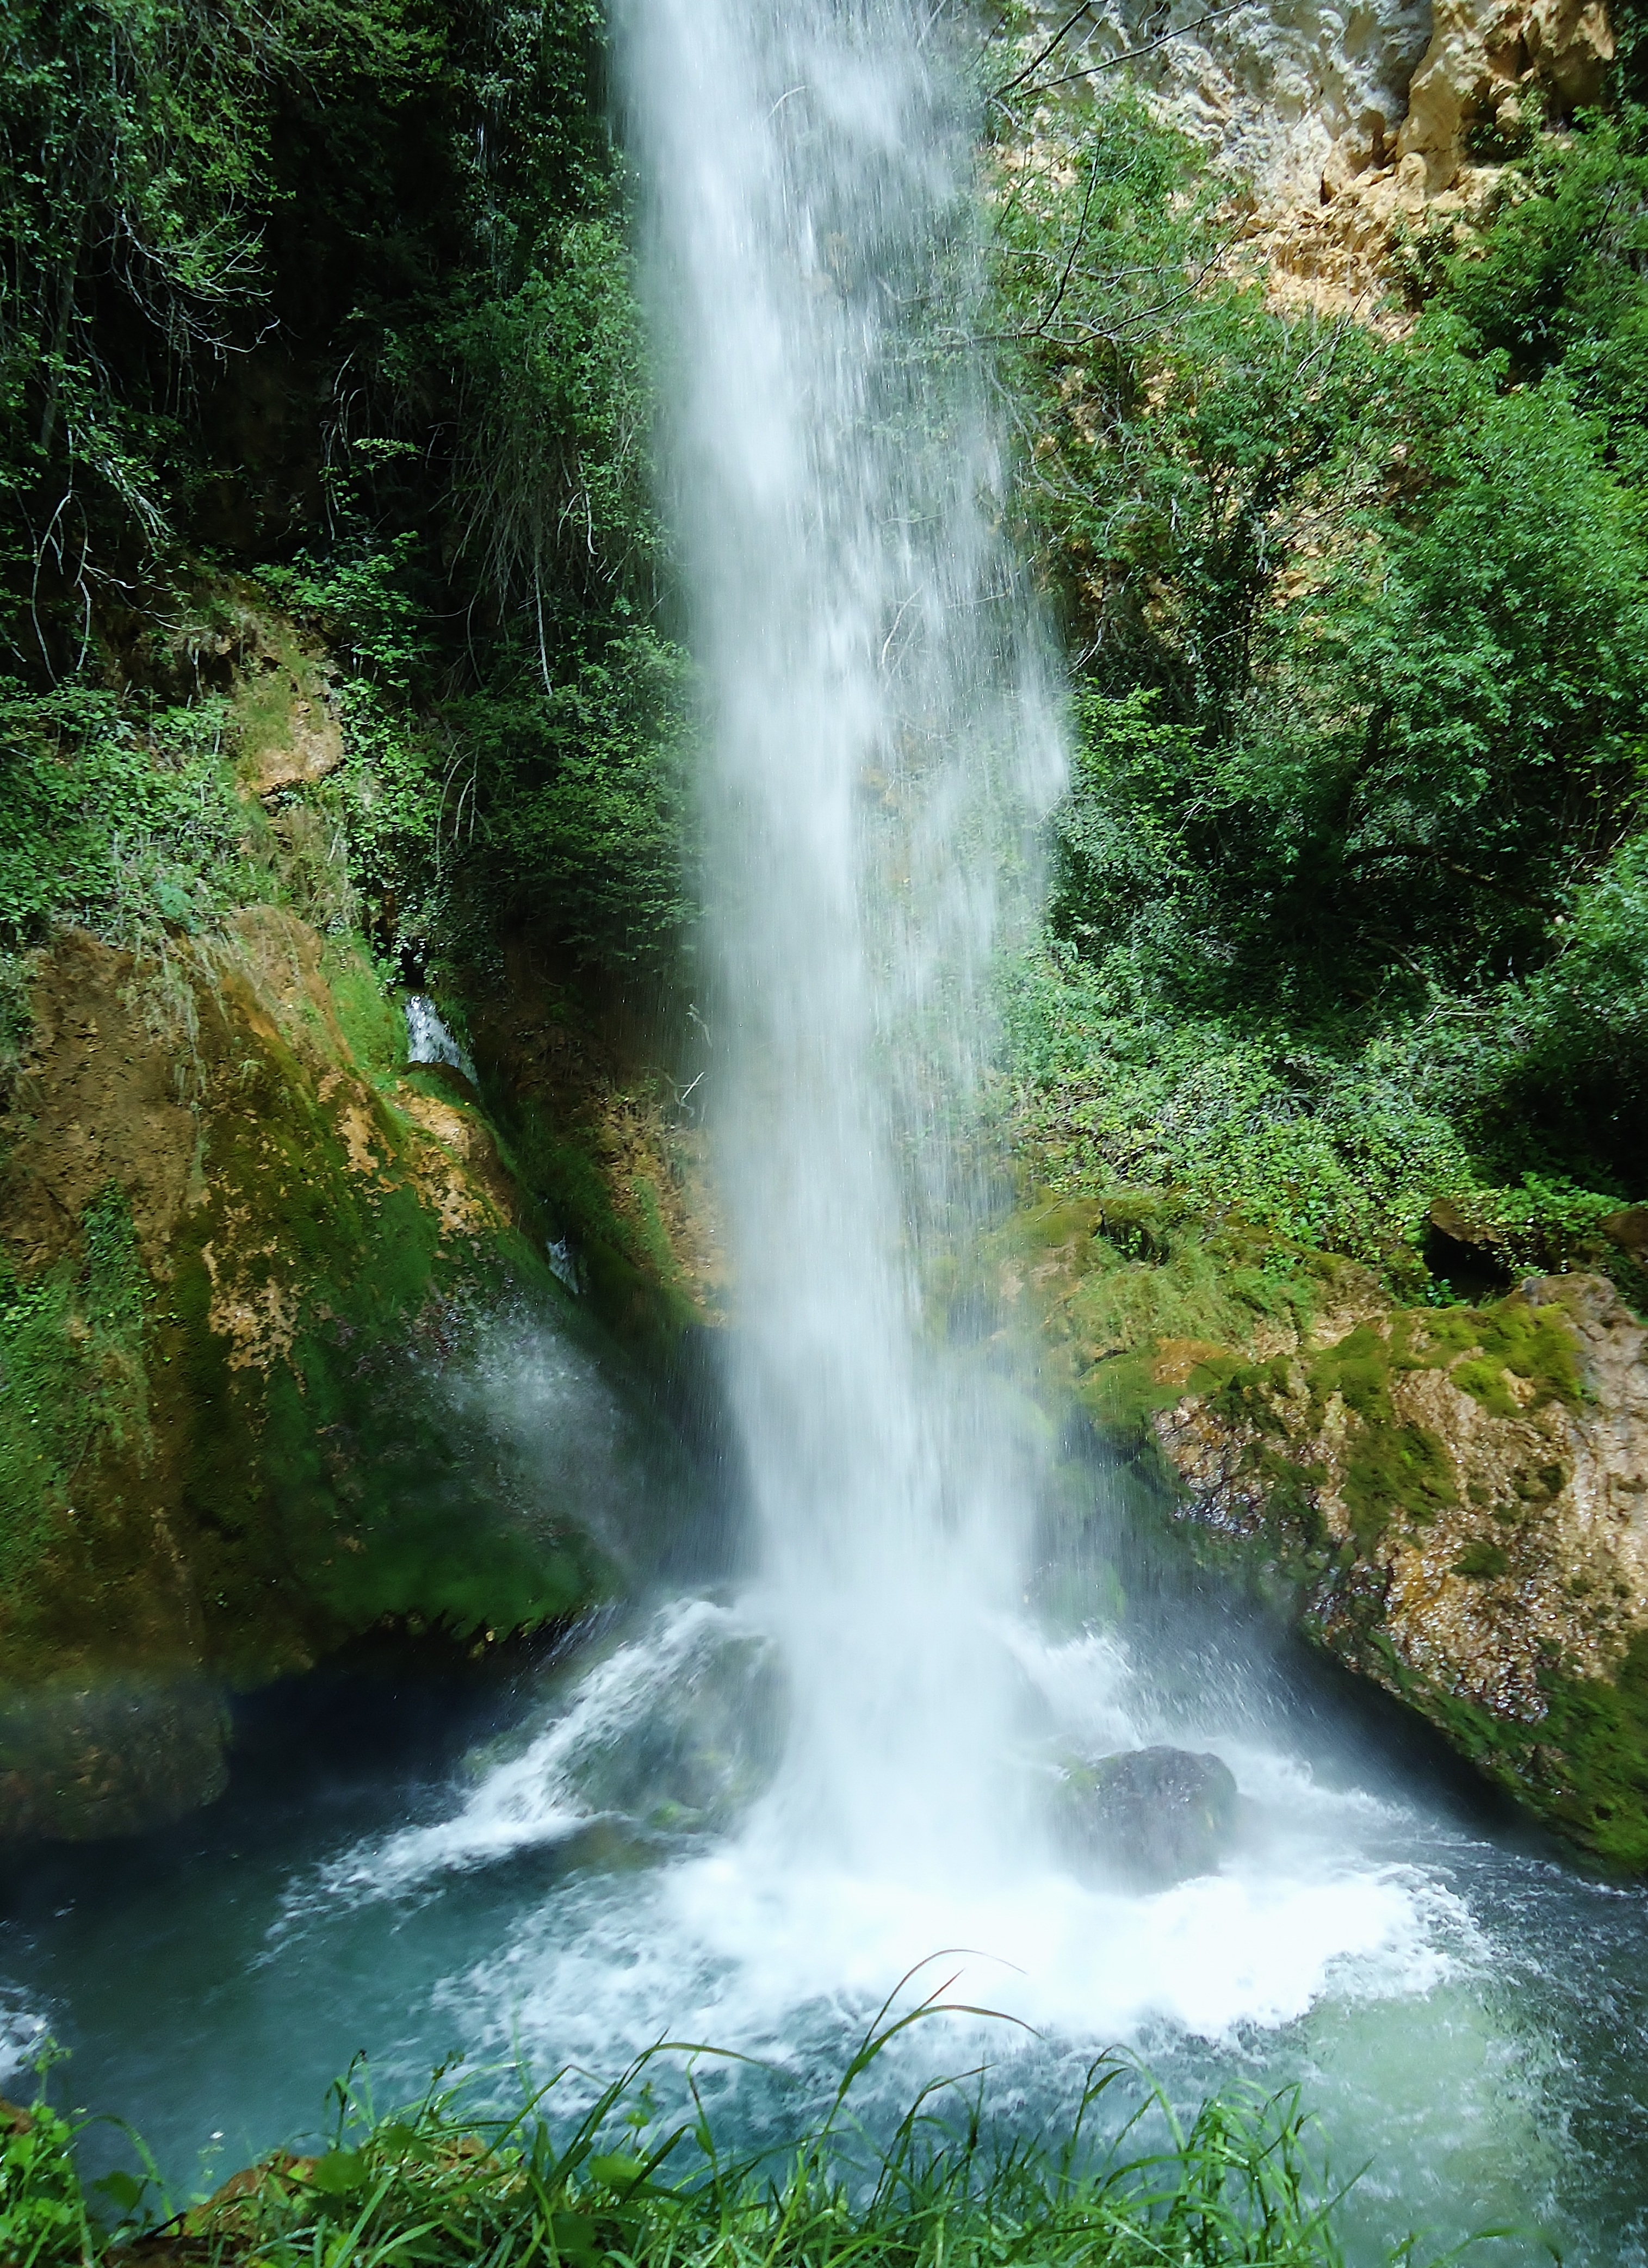
water, nature, forest, waterfall, river, france, stream, body of water, current, rainforest, wasserfall, gorges, water feature, watercourse, drome, force, ombl ze, fall of the pissoire